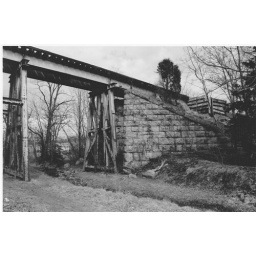
You're only counting the clock against the train